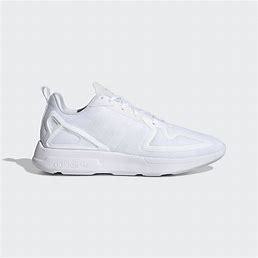
Brand: Adidas
Model: ZX 2K Flux